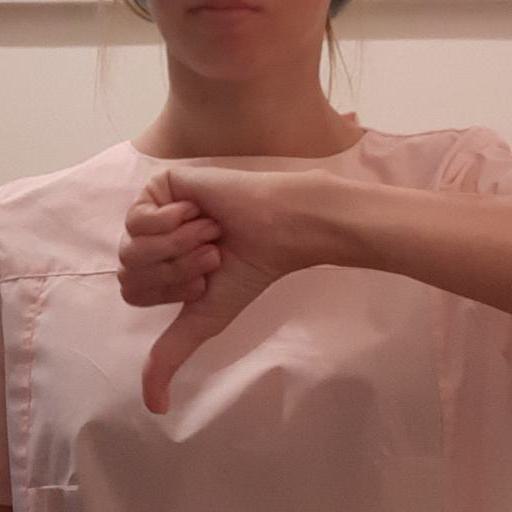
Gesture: dislike